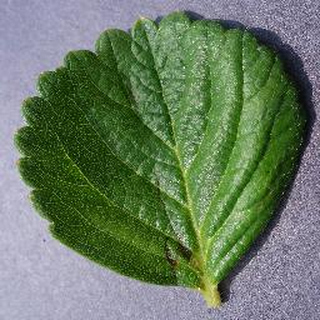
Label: healthy_strawberry